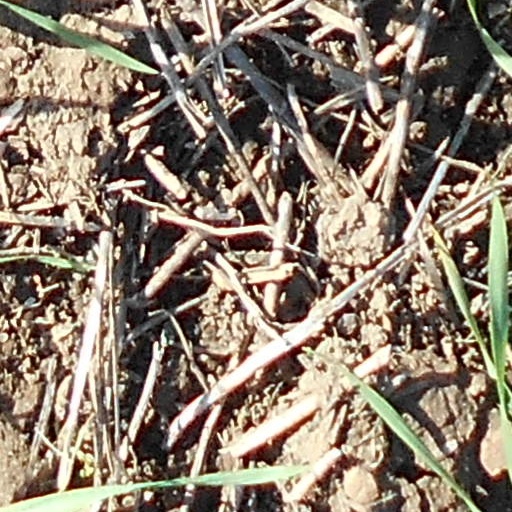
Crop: wheat